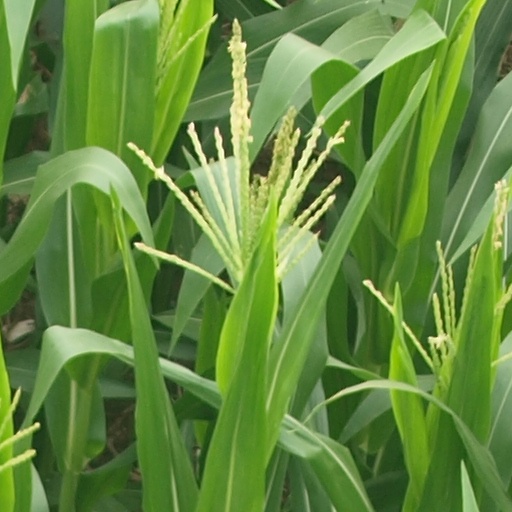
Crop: maize; corn